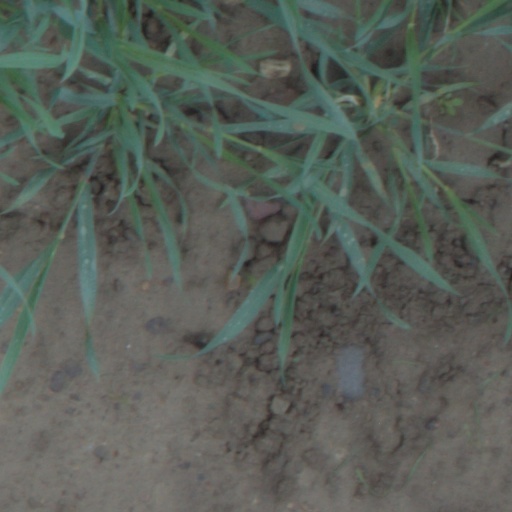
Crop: wheat